Customs and etiquette in Japanese dining

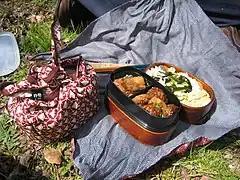
A typical home made Bentō lunch box. It usually contains rice and a variety of side dishes that go well with rice.

When eating "ramen" or similar foods, it is acceptable to make slurping sounds, as it is a way of expressing appreciation for the meal and to strengthen the flavour of "ramen". Noodles are cooled and hence the flavour enhanced during the slurping process. However, eating sounds of munching and burping are not very favourable, as these may displease others nearby. The noodles and toppings on "ramen" should be eaten with chopsticks while the soup should be drunk with a spoon.